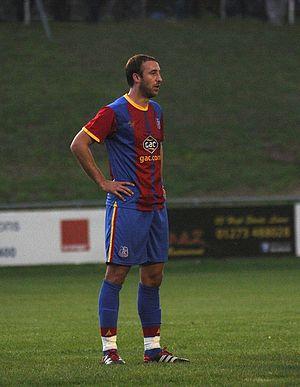
Glenn Murray, né le 25 septembre 1983 à Maryport, est un footballeur anglais qui évolue depuis 2016 au poste d'attaquant à Brighton.